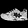
Label: Sneaker